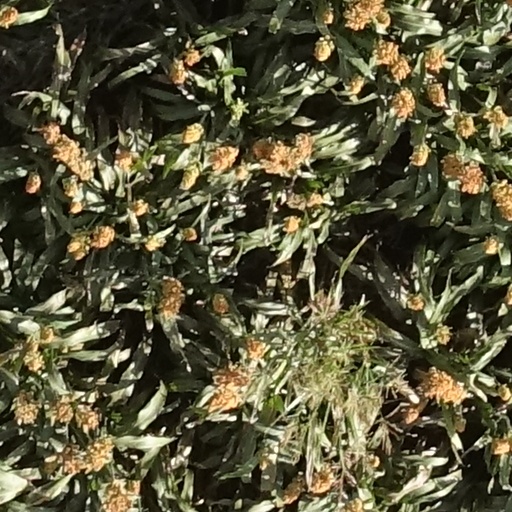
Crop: sorghum